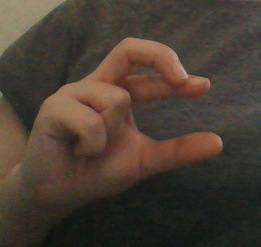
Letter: thal